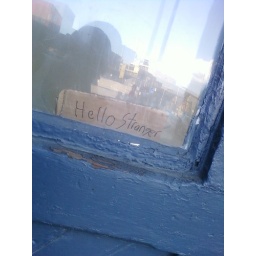
An intresting sign in the window of Market Place.